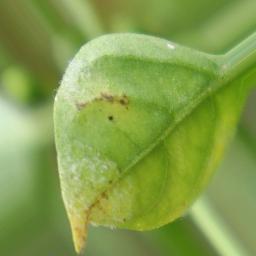
Label: powdery mildew